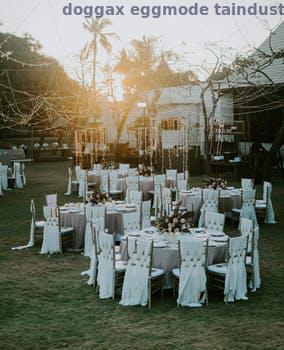
Label: Watermark